Damestenen

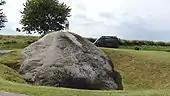
The Damestenen compared with a human being

The boulder is the biggest glacial erratic in Denmark, followed by the Tirslund Rock. It stands close to the village of Hesselager, some 20 km northeast of Svendborg; located in a field, it can be reached by a country lane named "Damestenensvej".